History of West Chester, Pennsylvania

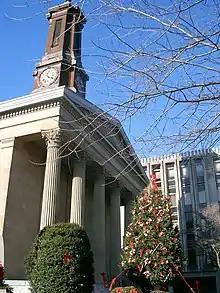
The Chester County Courthouse was designed by Thomas U. Walter and completed in 1847.

With the development of West Chester, renowned architect Thomas U. Walter, who designed the United States Capitol, was commissioned to build several important buildings. He designed the Chester County Courthouse, Horticultural Hall (currently the headquarters for the Chester County History Center), the Bank of Chester County, and several churches. The Bank of Chester County was completed in 1837 at a cost of $30,000. Work on the court house began in the spring of 1846 after it was determined that the 1786 court house was inadequate. The Greek Revival structure was completed in the fall of 1847 at a cost of $55,346. Courts of common pleas began on October 25, and the move to the new courthouse was complete by December. Historians Gilbert Cope and J. Smith Futhey lauded the structure as "worthy of the tastes and resources of this ancient county."